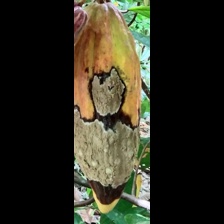
Label: moniliophthora